Dennis Diken

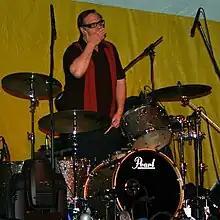
Diken in 2009

• On June 7, 1990, the Smithereens' album "11" was certified gold (500,000 copies sold) by the RIAA.